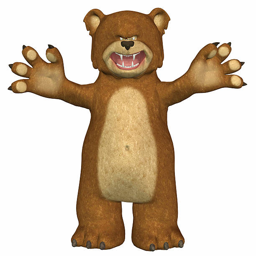
illustration of an angry bear